Sarah Pierce

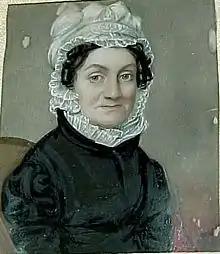
Sarah Pierce painted by George Catlin

Sarah Pierce (June 26, 1767 – January 19, 1852) was a teacher, educator and founder of one of the earliest schools for girls in the United States, the Litchfield Female Academy in Litchfield, Connecticut. The school having been established in her house in 1792 became known as the Litchfield Female Academy in 1827. The school for girls attracted an estimated 3,000 students from across the United States and Canada. Some of her most famous attendees and protégés were Catharine Beecher and Harriet Beecher Stowe.